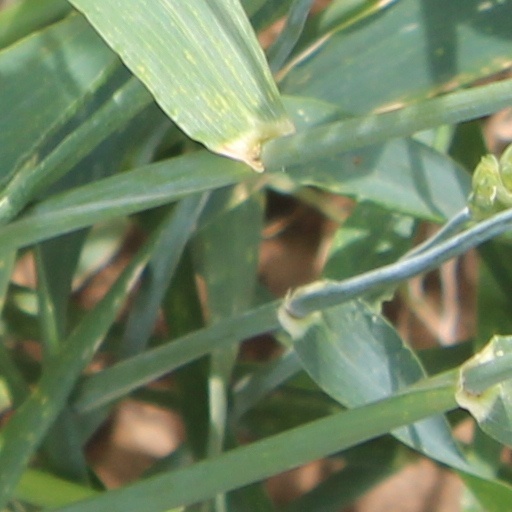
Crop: wheat